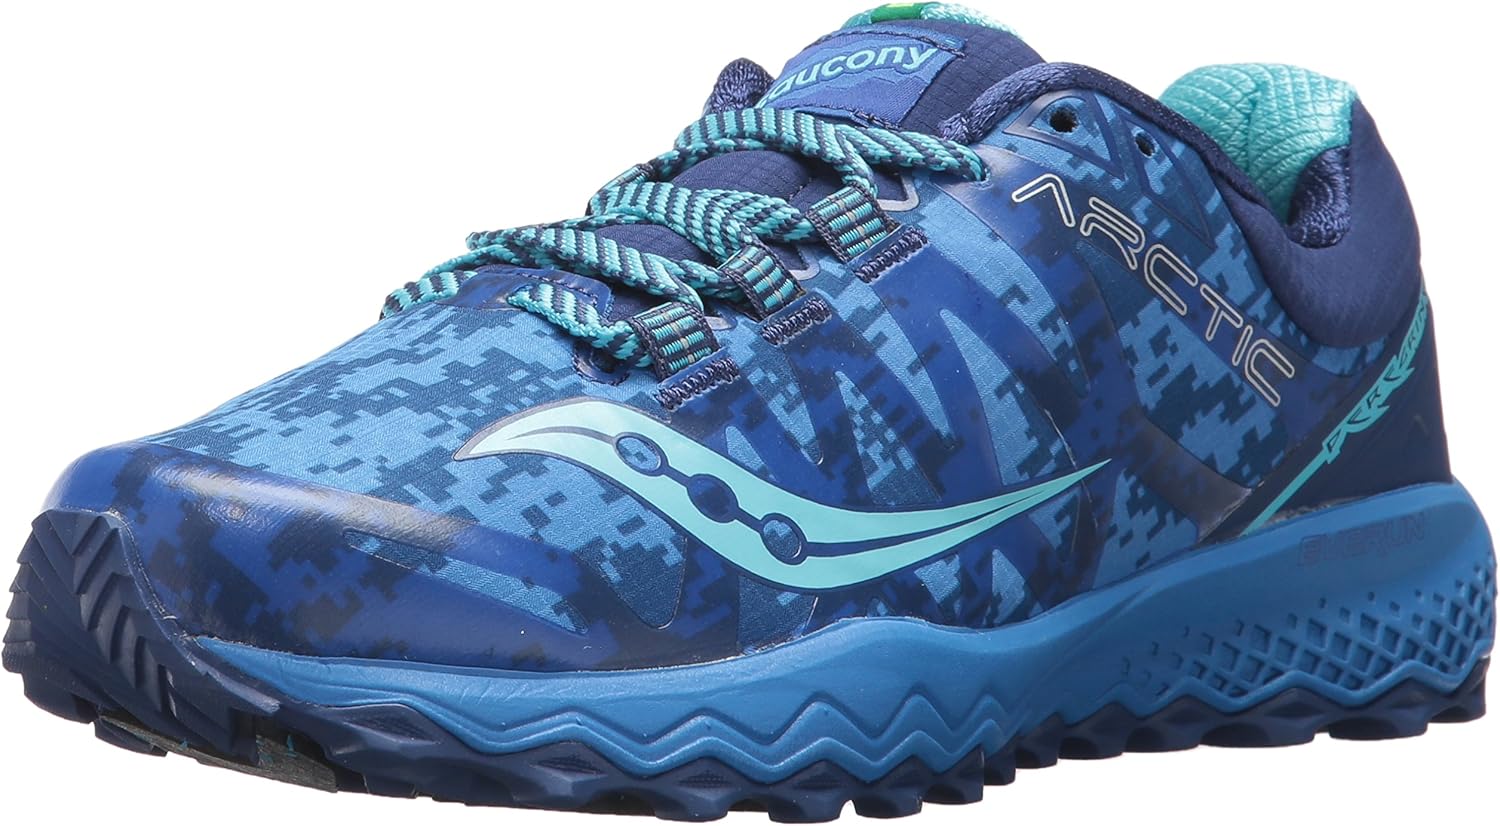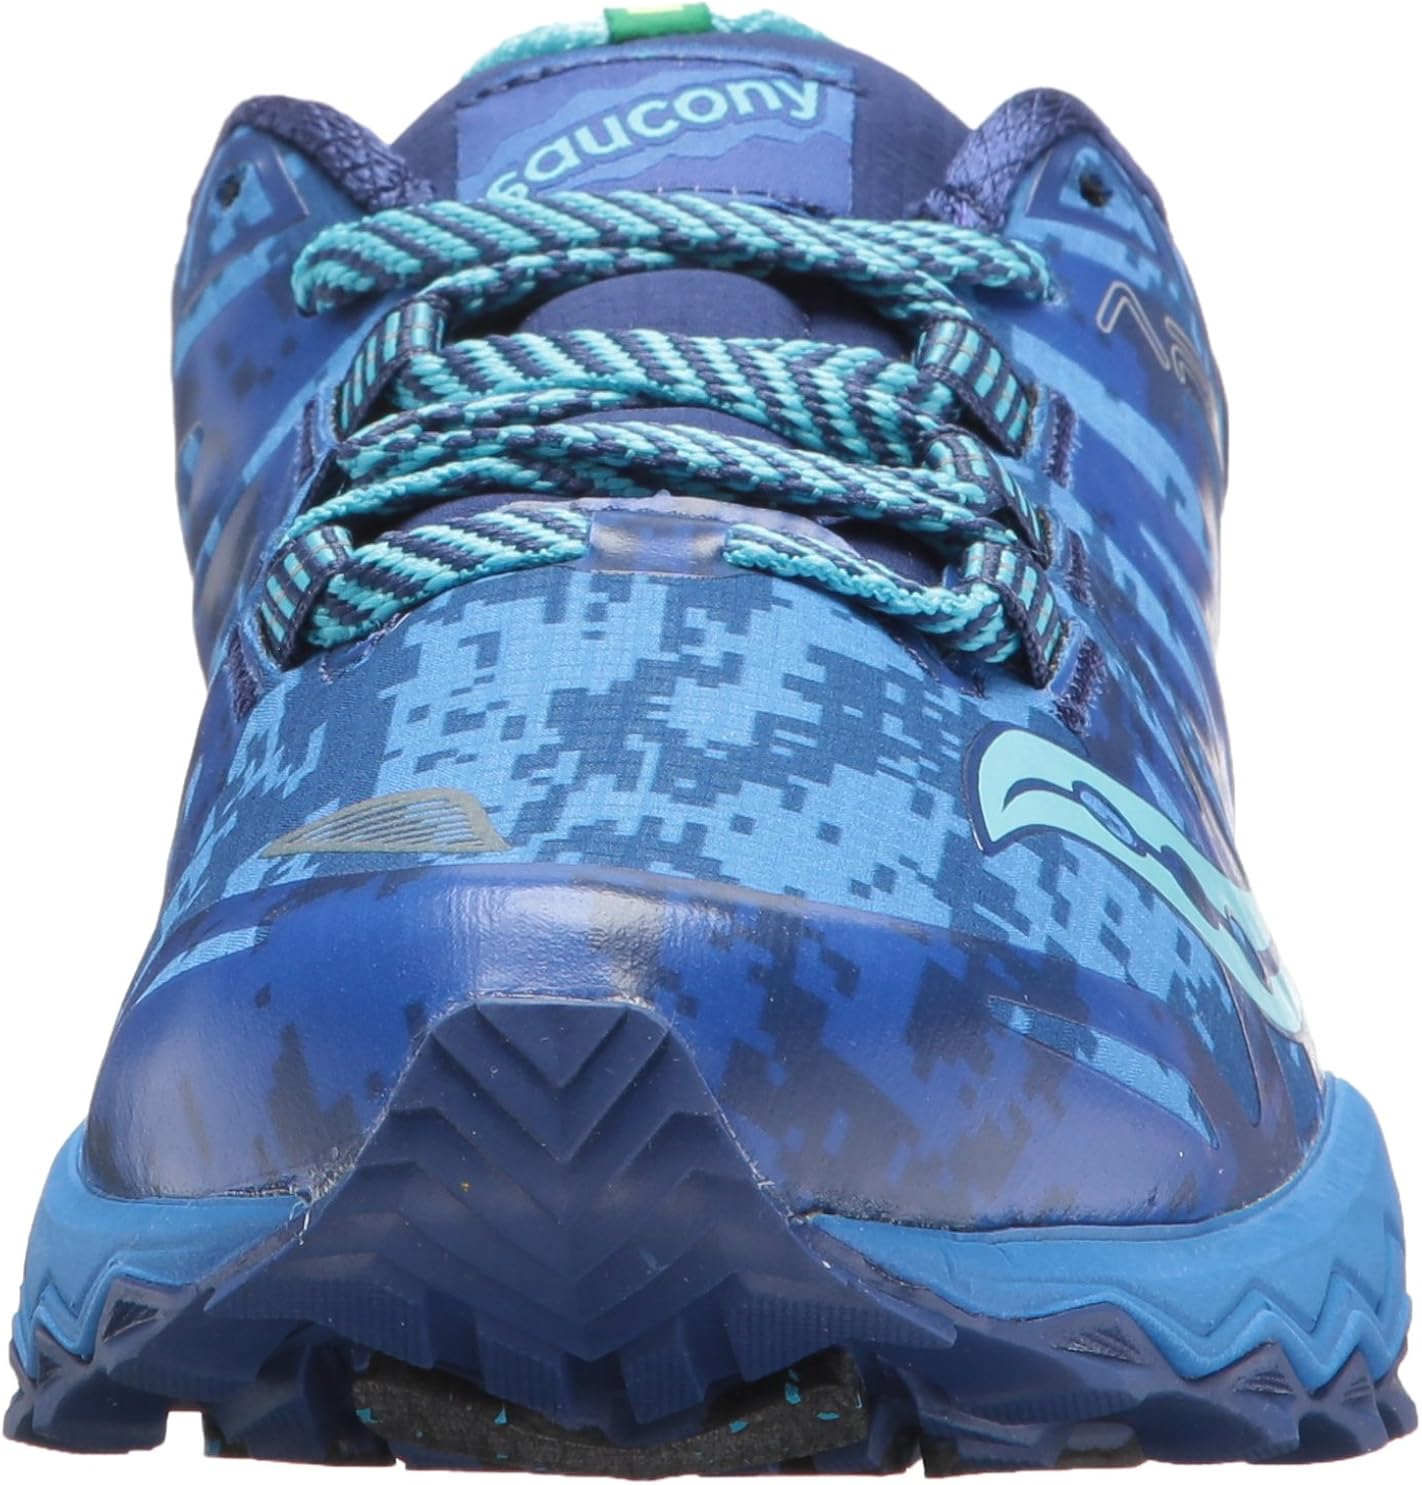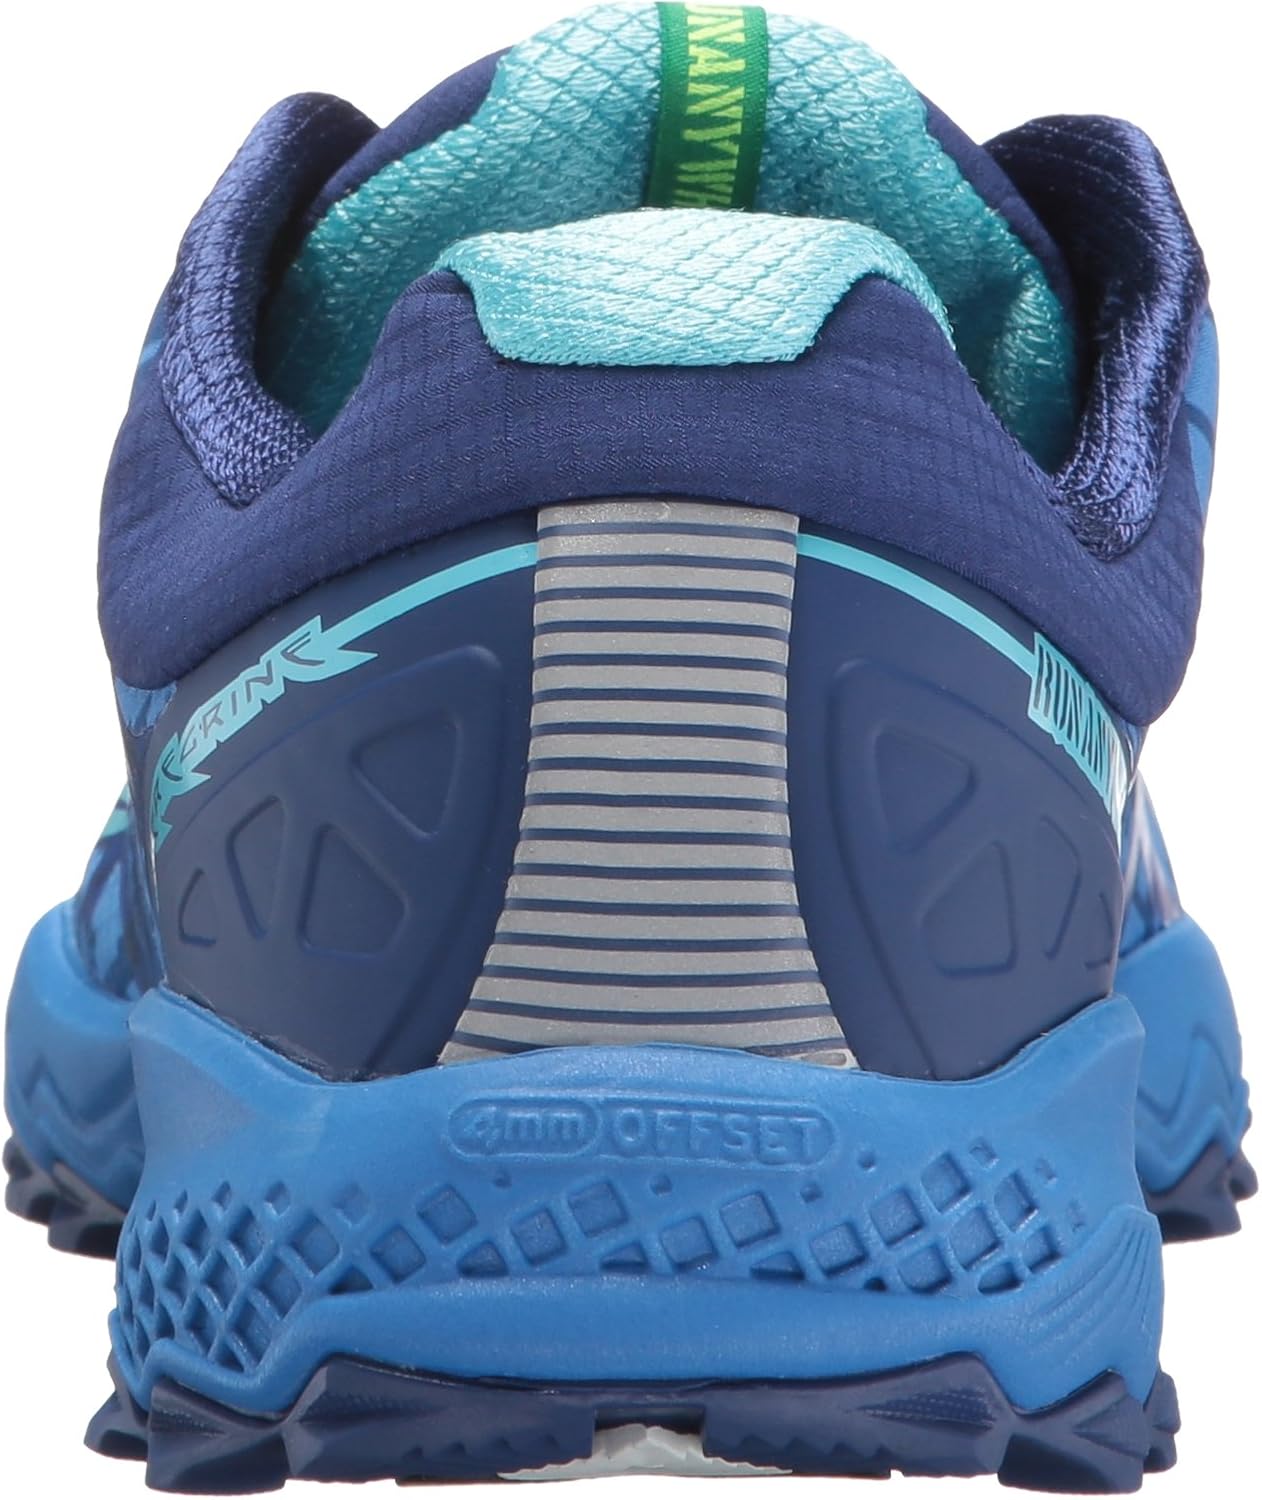
Saucony Men's VERSAFOAM Inferno Running Shoe, Grey/Blue, 13
Category: AMAZON FASHION
Run through winter head-on in the peregrine 7 ice+. with an arctic grip outsole specifically made for running on slick, icy surfaces, the peregrine 7 ice+ is the perfect choice to keep you sure-footed and running through all four seasons. With a protected upper and Everun top sole, the peregrine 7 ice+ comes full equipped to help you persevere through the toughest of conditions.
Features: 100% Synthetic | Imported | Rubber sole | Shaft measures approximately low-top from arch | ARCTIC GRIP OUTSOLE delivers optimal traction on slick, icy surfaces | Flex shell delivers durability and weather protection in a flexible, dynamic fit | PWR TRAC Outsole for optimal grip and traction across a multitude of surfaces | EVERUN Top sole construction for enhanced energy return and continuous cushioning throughout the run